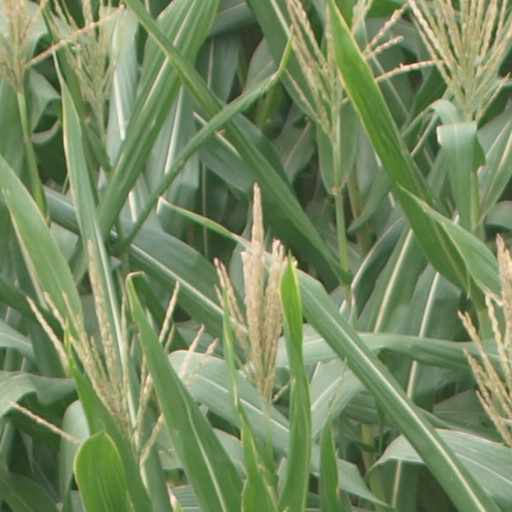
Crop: maize; corn